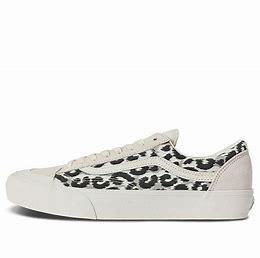
Brand: Vans
Model: Style 36 Skate